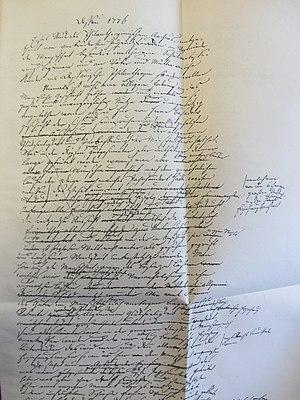
Fac-similé d'un manuscrit autographe d'Emmanuel Kant
Les Réflexions sur l'éducation, d'abord traduites en français sous le titre Traité de pédagogie en 1855, sont attribuées à Emmanuel Kant. Elles ont été publiées par son disciple Friedrich Theodor Rink en 1803.